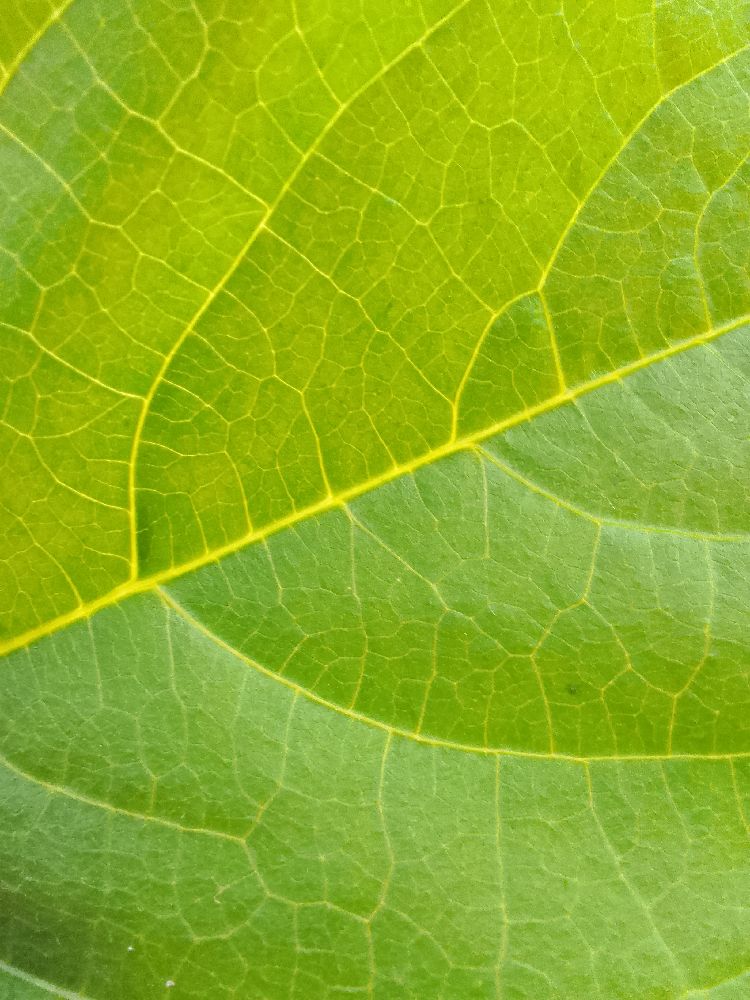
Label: healthy